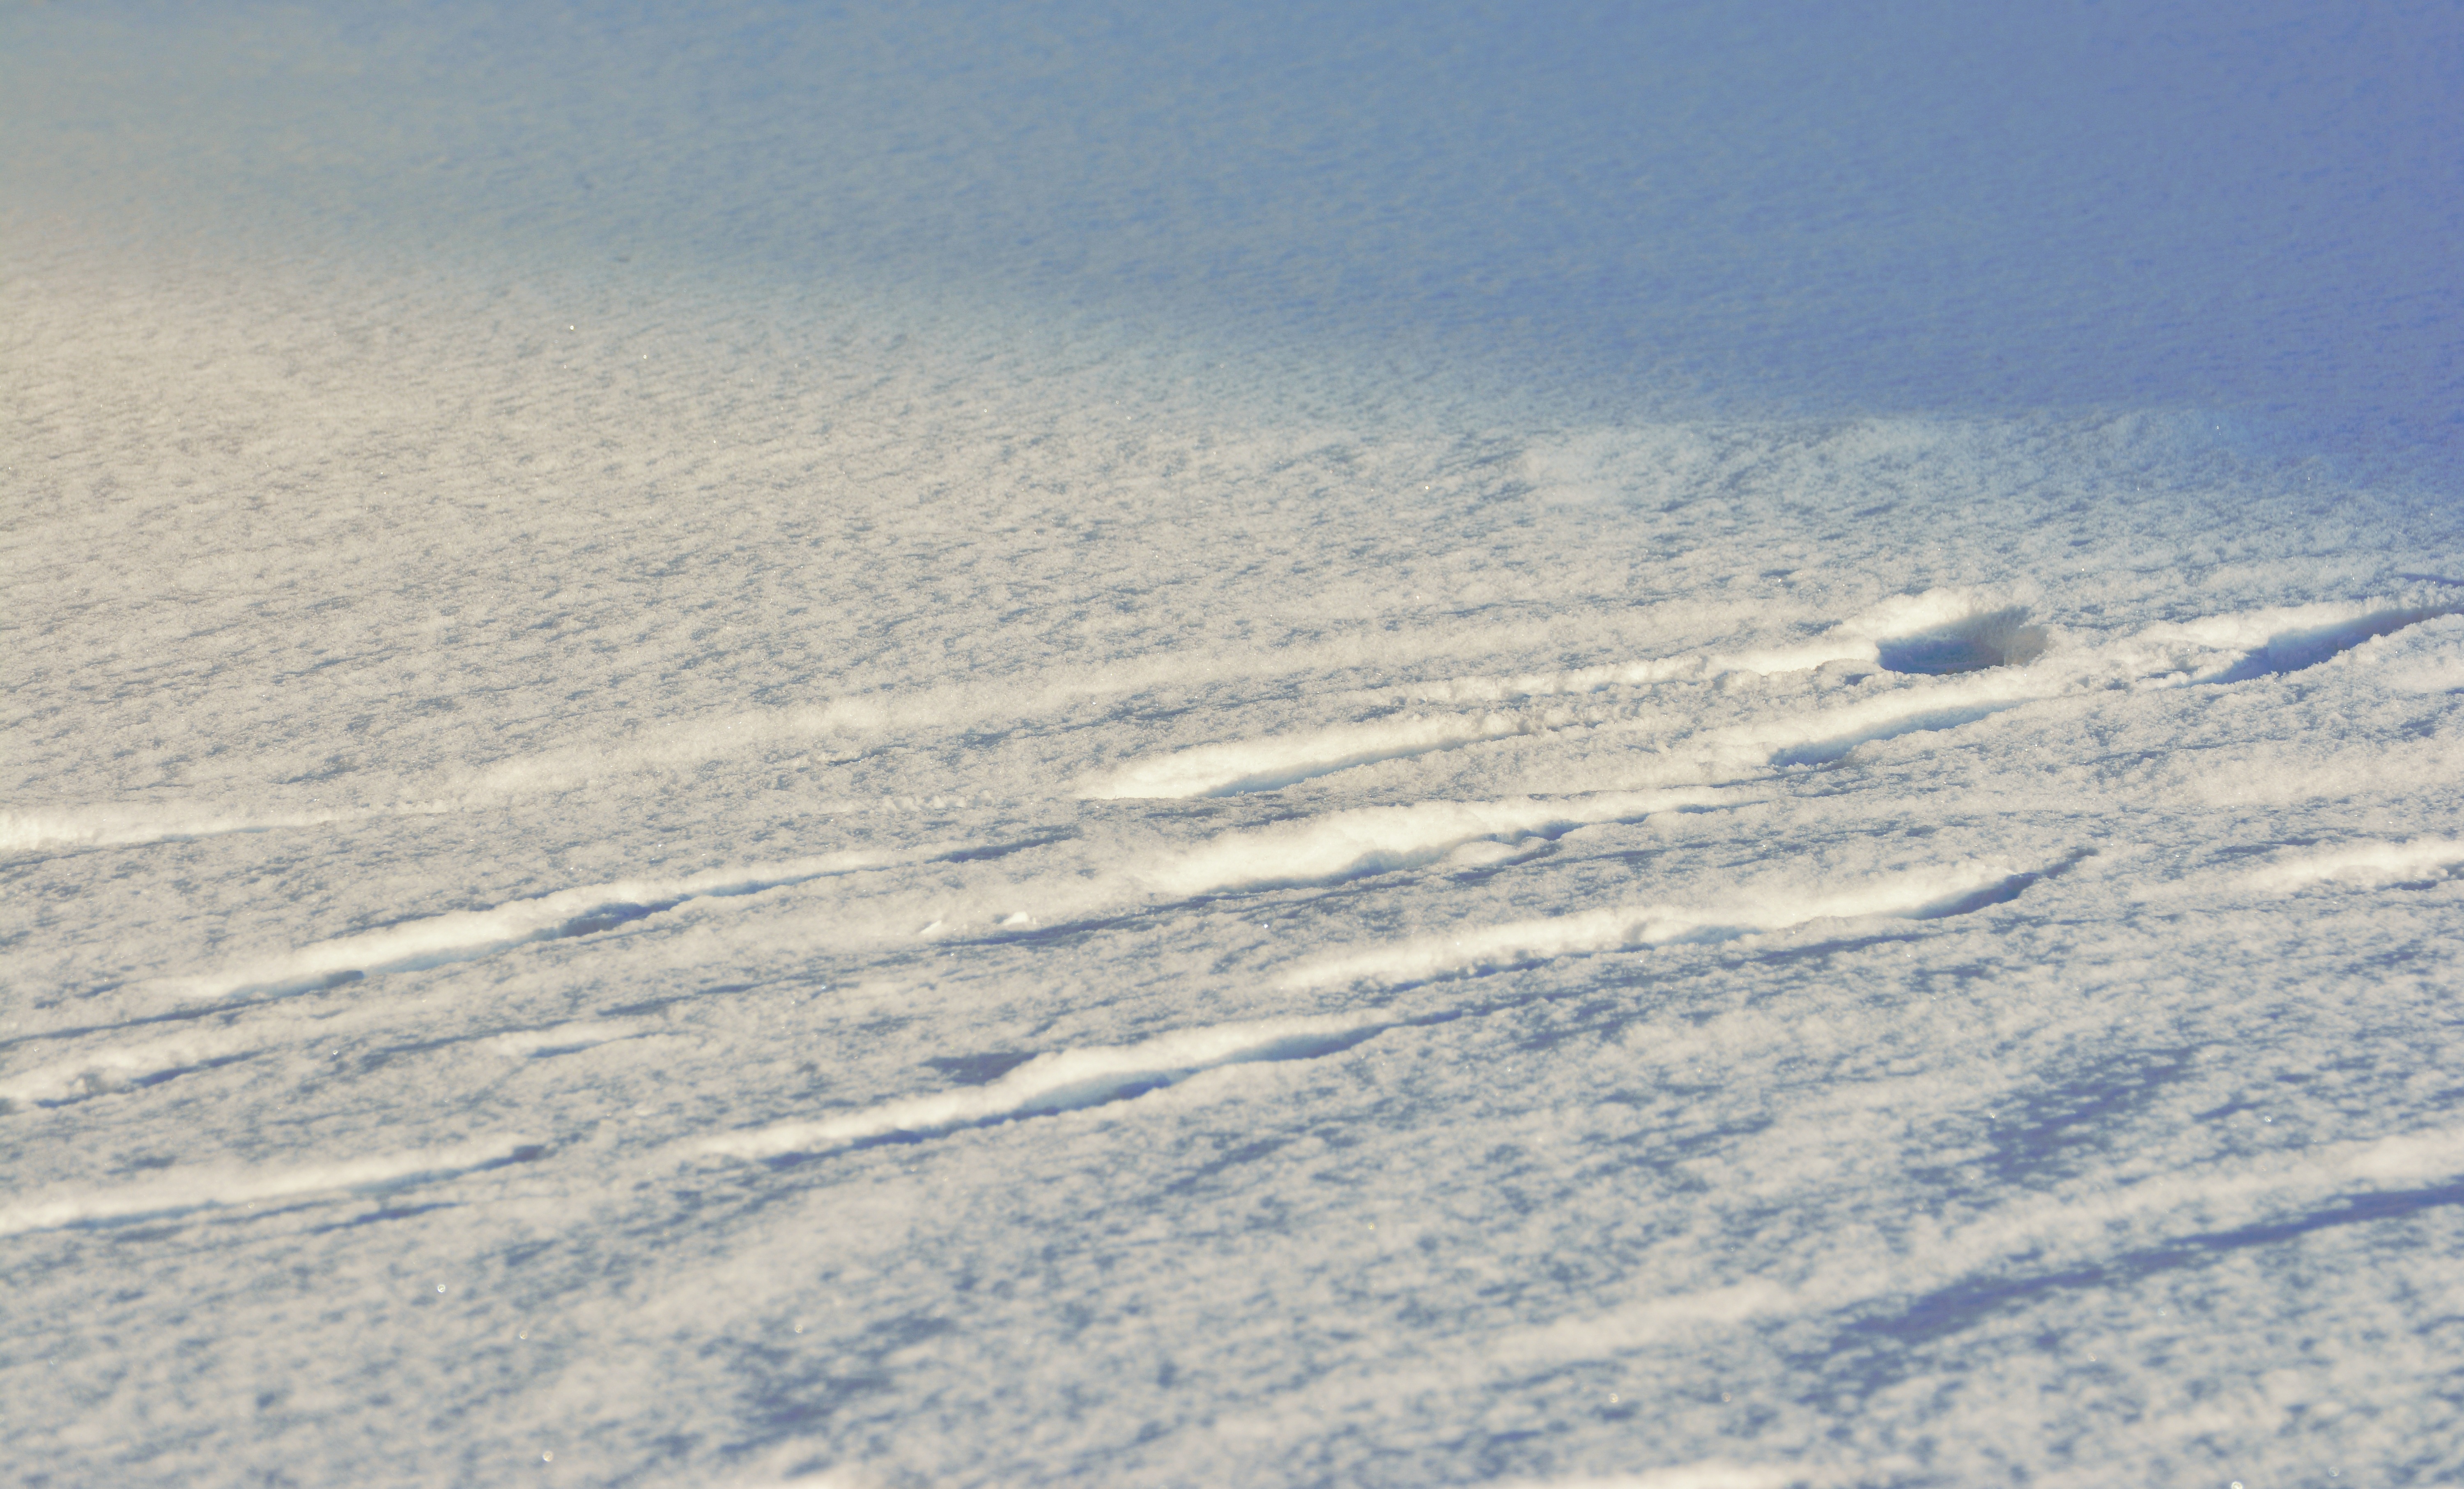
sand, mountain, snow, cold, winter, structure, weather, snowy, arctic, lighting, season, footprints, trace, plateau, wintry, piste, tundra, traces, winter mood, snow landscape, snow lane, arctic ocean, reprint, natural environment, atmosphere of earth, geological phenomenon, snow tracks